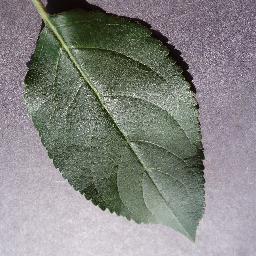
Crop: apple
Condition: healthy